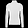
Label: Pullover